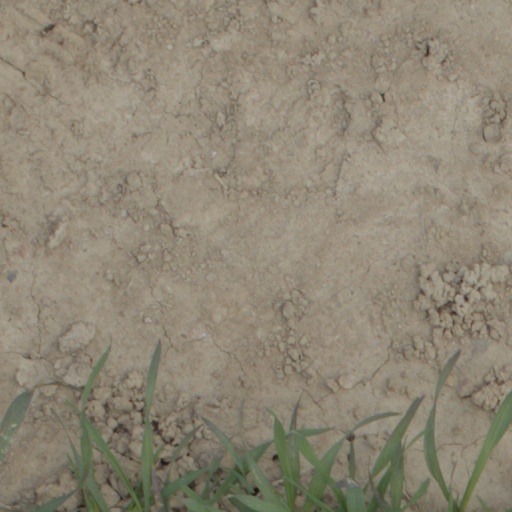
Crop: wheat